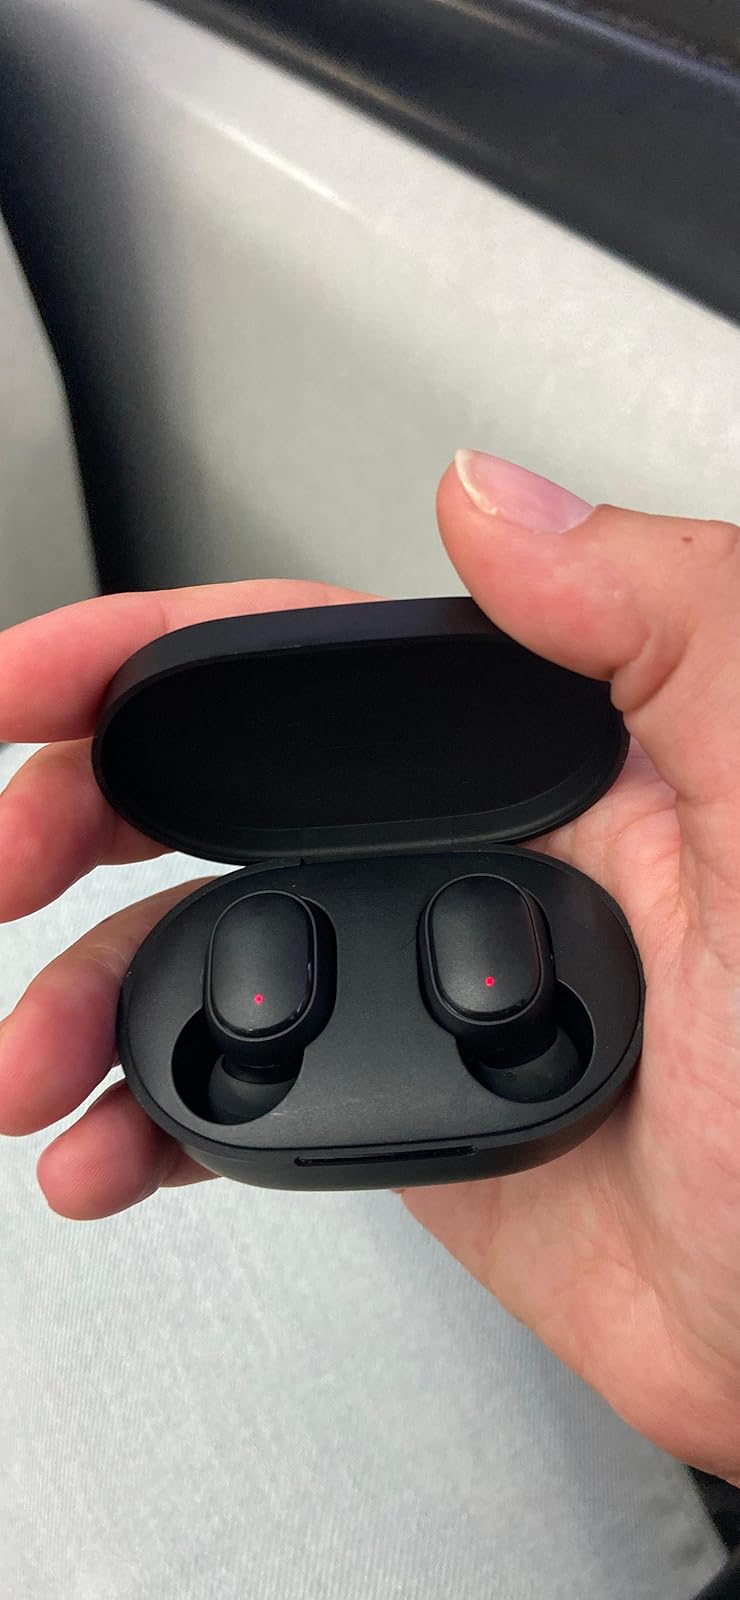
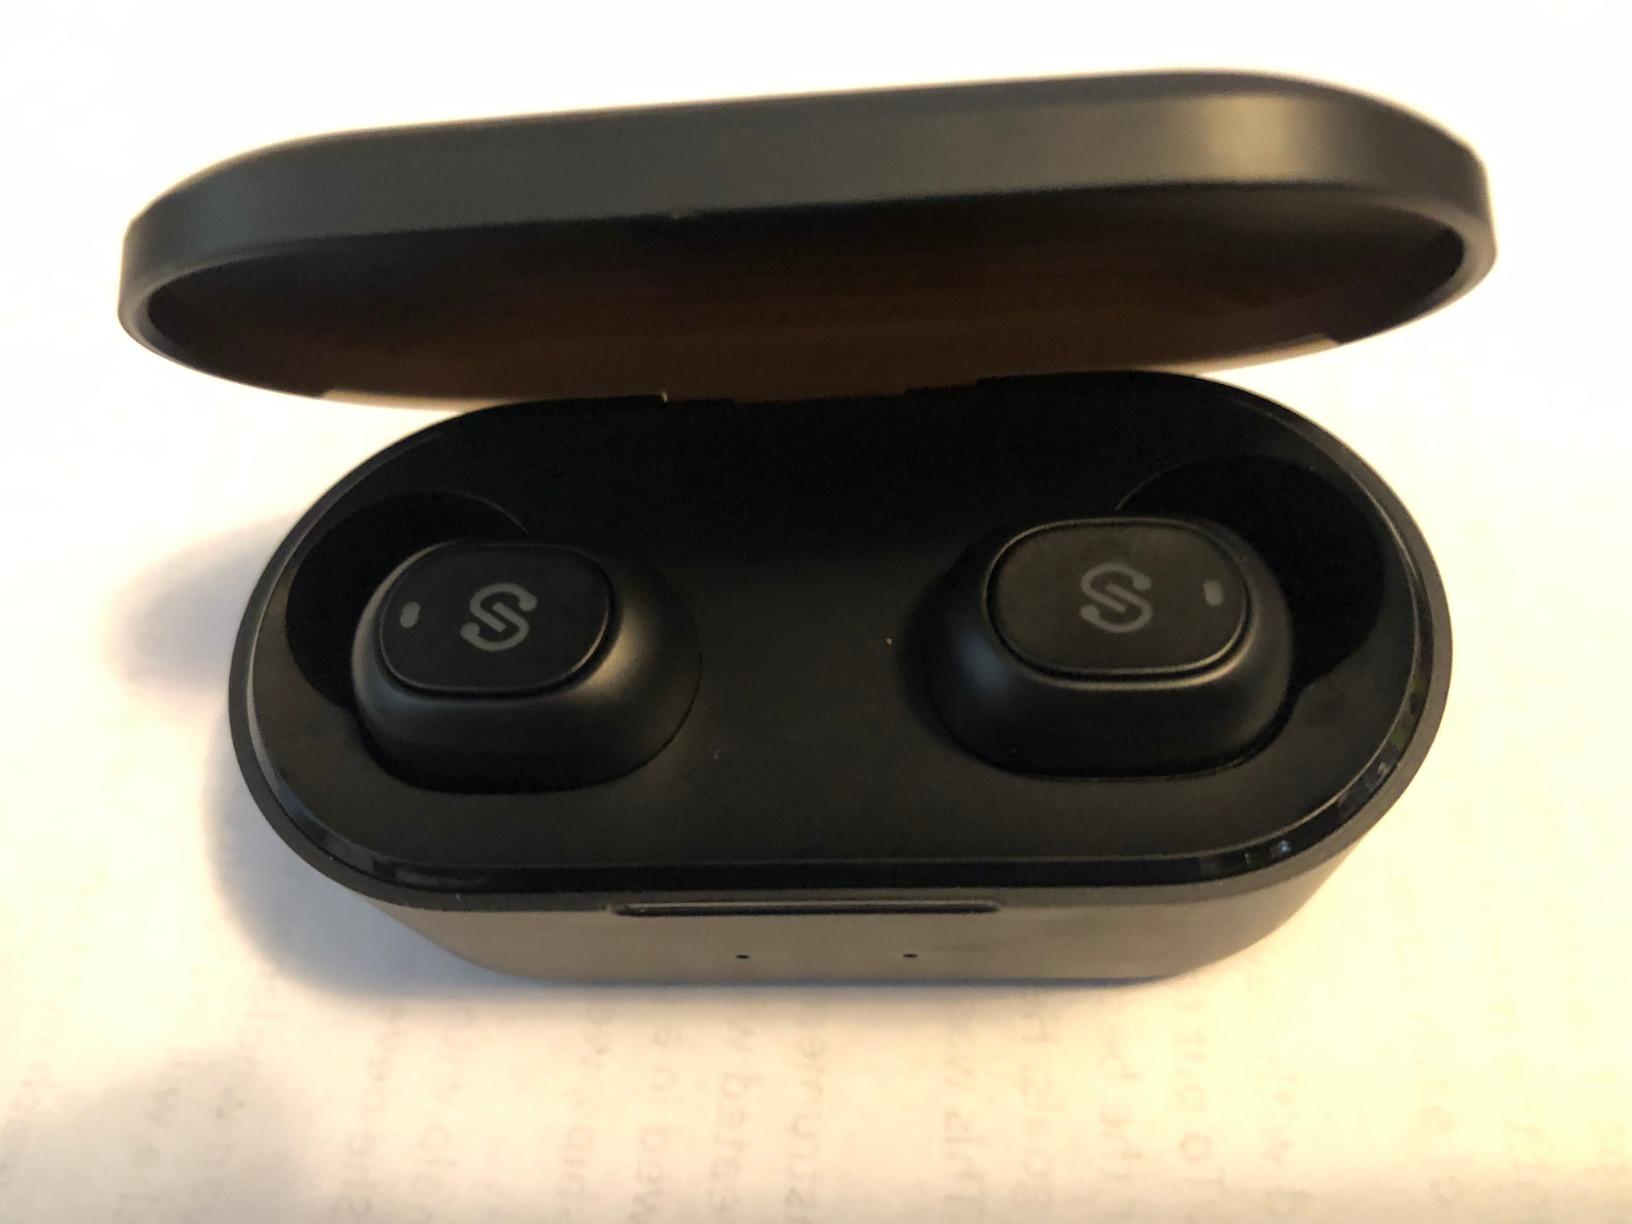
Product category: earbuds
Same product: no